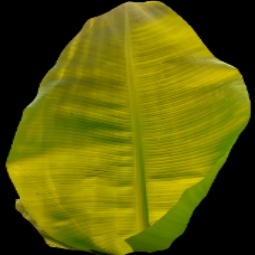
Label: Zinc